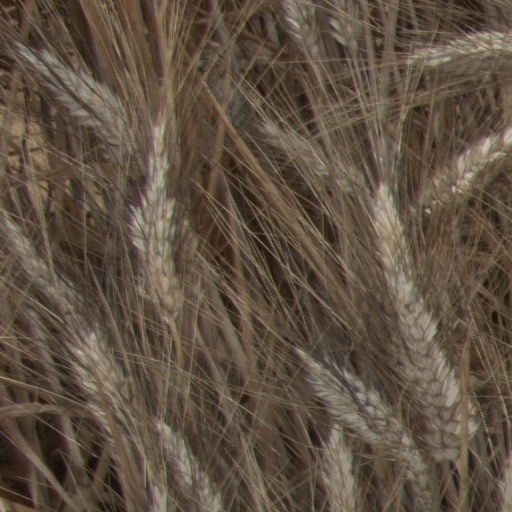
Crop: wheat